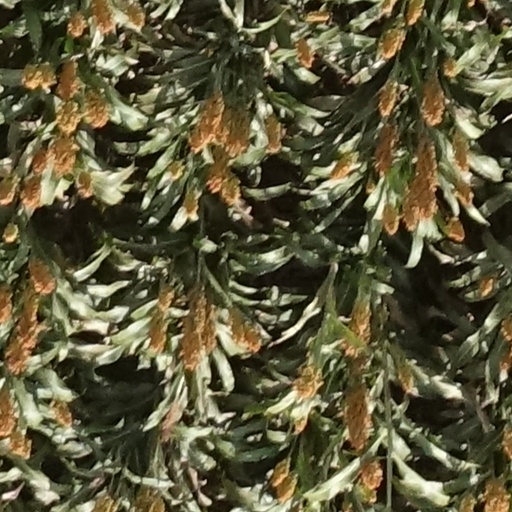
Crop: sorghum